Front-wheel drive

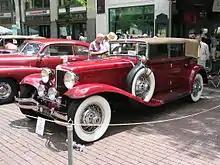
The 1929 Cord L-29 (Phaeton) was the US's first front-wheel-drive production car, as well as the world's first to sport constant-velocity joints.

The next application of front-wheel drive was the supercharged Alvis 12/50 racing car designed by George Thomas Smith-Clarke and William M. Dunn of Alvis Cars of the United Kingdom. This vehicle was entered in the 1925 Kop Hill Climb in Princes Risborough in Buckinghamshire on 28 March 1925. Harry Arminius Miller of Menomonie, Wisconsin designed the Miller 122 front-wheel drive race-car that was entered in the 1925 Indianapolis 500, which was held at the Indianapolis Motor Speedway on Saturday, 30 May 1925.